Steve Broidy

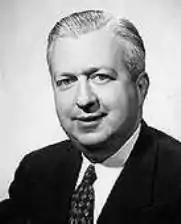

Samuel “Steve” Broidy (June 14, 1905 – April 28, 1991) was an American executive in the U.S. motion picture industry.